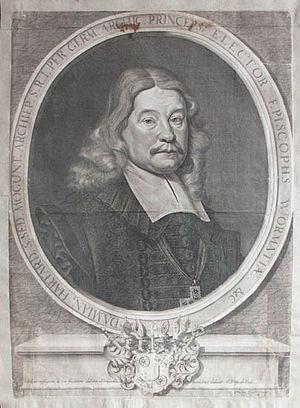
Damian Hartard von der Leyen, ou Damian Hartard Reichsfreiherr von Leyen-Hohengeroldseck ou Damian de la Pierre, fut le doyen de l'église métropolitaine de Mayence, archevêque et prince-électeur de Mayence de 1675 au 6 décembre 1678. En même temps, il a été évêque de Worms, car l'archevêque de Mayence était aussi l'évêque de Worms depuis 1663 union personnelle.